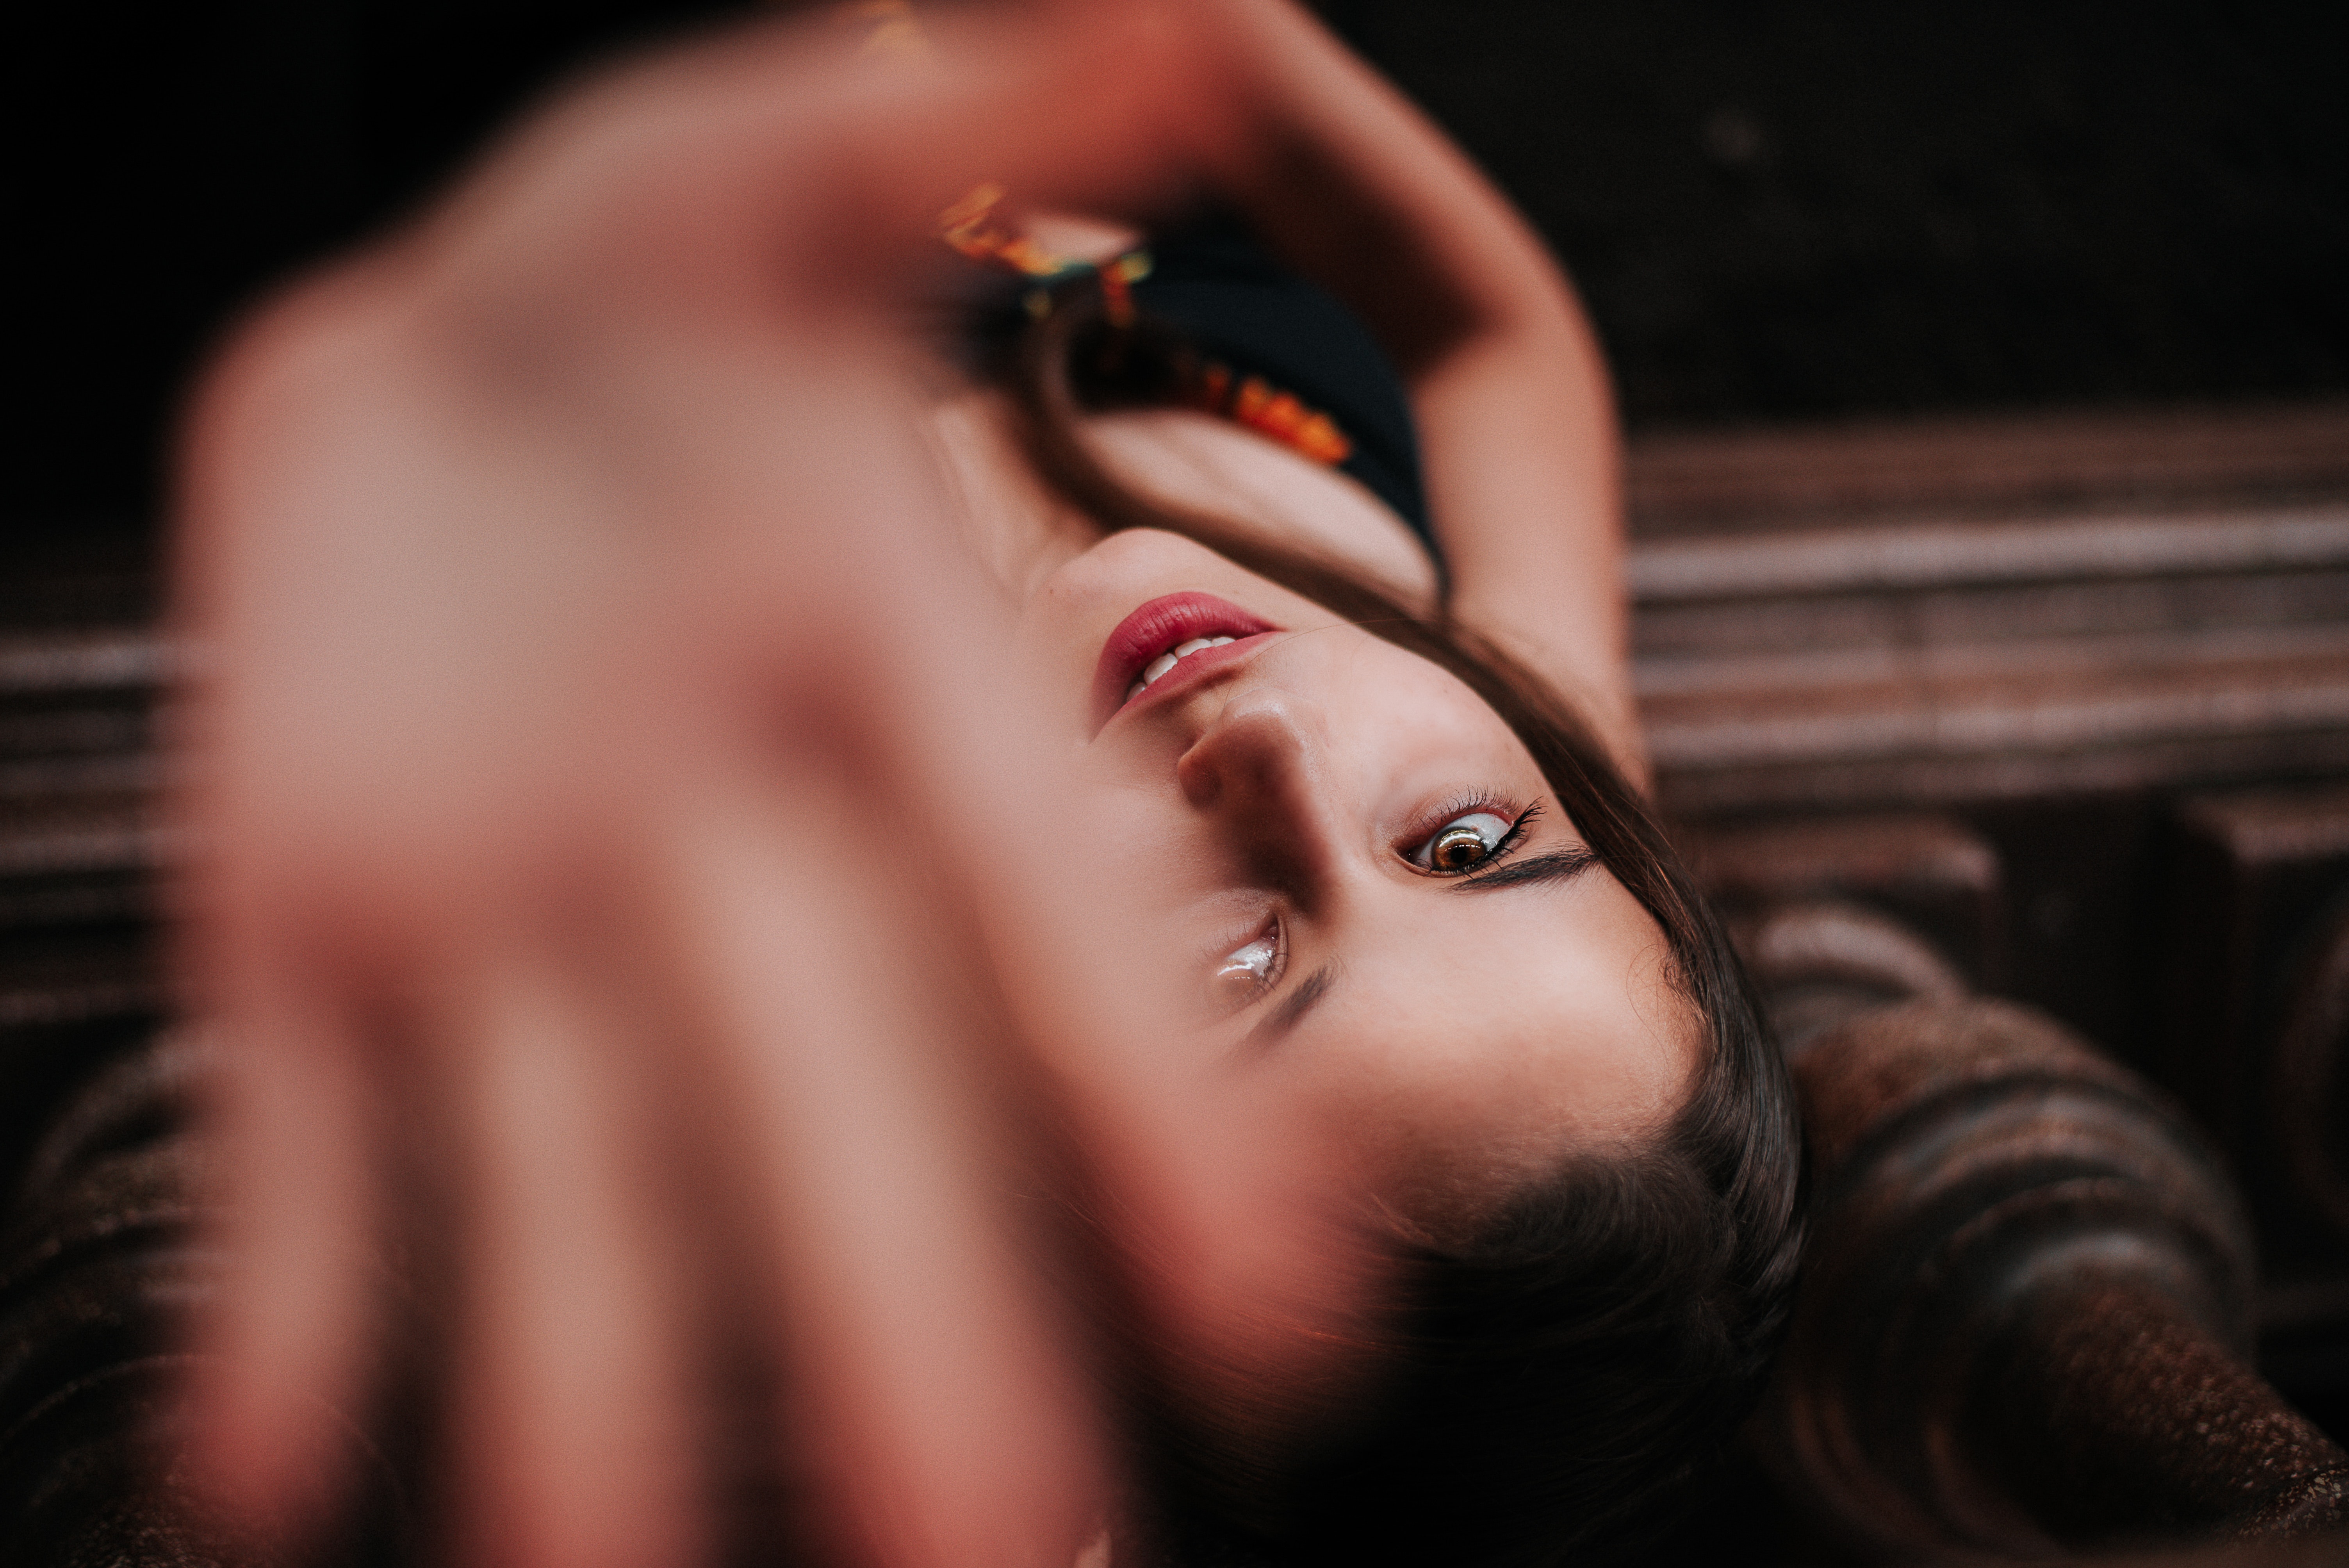
face, hair, lip, eyebrow, beauty, head, eye, skin, lady, hand, nose, close up, organ, mouth, cheek, black hair, forehead, photography, human, eyelash, blond, long hair, human body, finger, model, flash photography, brown hair, smile, nail, neck, portrait photography, portrait, flesh, darkness, photo shoot, gesture, ear